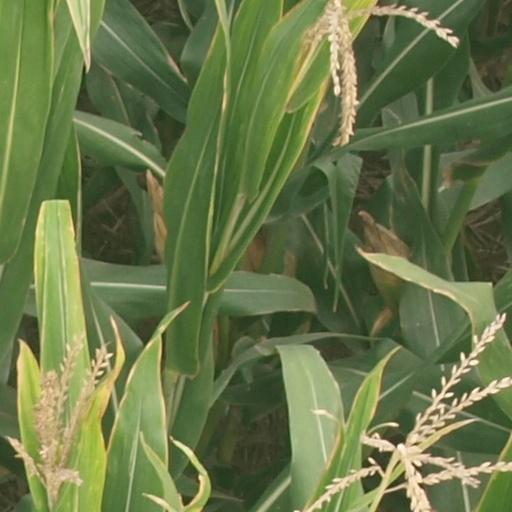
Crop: maize; corn